Alpine tundra

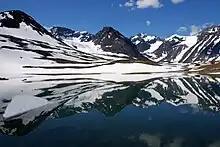
Summer in Northern Sweden's Tarfala Valley with its alpine climate

Alpine climate is the average weather (climate) for the alpine tundra. The climate becomes colder when reaching higher elevations—this characteristic is described by the lapse rate of air: air tends to get colder as it rises, since it expands. The dry adiabatic lapse rate is 10 °C per km (5.5 °F per 1000 ft) of elevation or altitude. Therefore, moving up on a mountain is roughly equivalent to moving 80 kilometers (45 miles or 0.75° of latitude) towards the pole. This relationship is only approximate, however, since local factors such as proximity to oceans can drastically modify the climate.